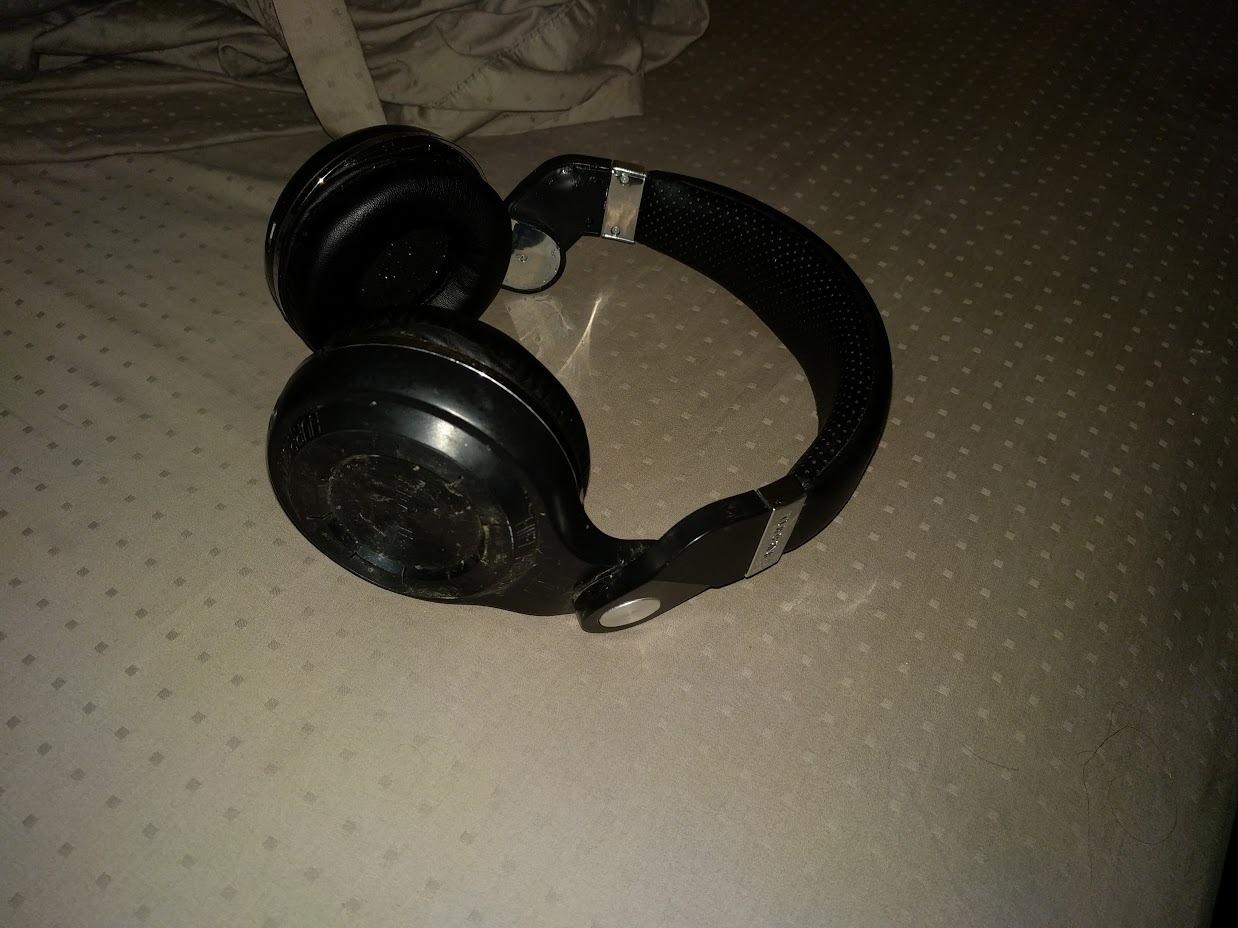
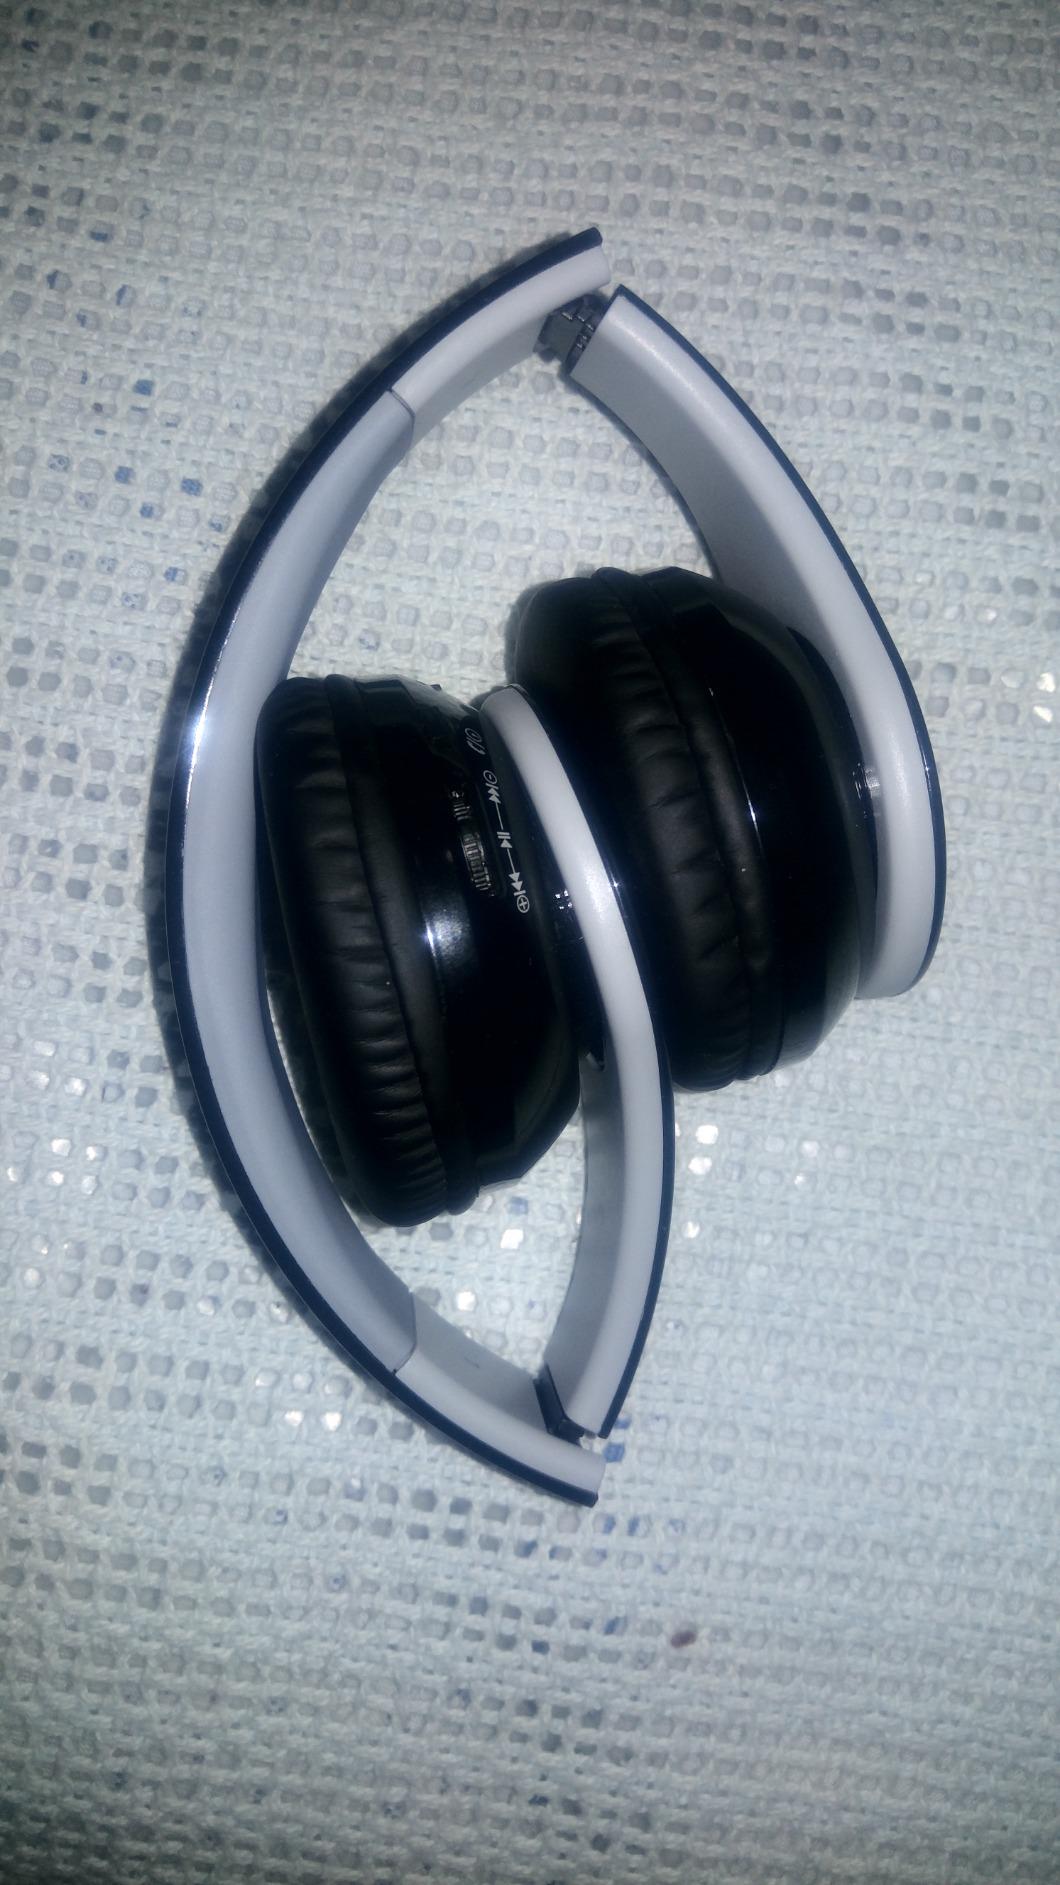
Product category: headphones
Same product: no